Piti Bomb Holes Marine Preserve

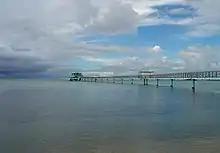
The Fish Eye Marine Park boardwalk to the underwater observatory in the largest "bomb hole"

Unlike Guam's other marine preserves, no fishing of any kind is permitted by default between the Piti shore and outer reef margin. Trolling outward of the reef line is allowed. A 2007 researcher observed many fishermen "fishing the line" in the hopes of catching larger fish coming out of the MPA. The Guam Department of Agriculture periodically declares fishing within the preserve for specified species by specified methods. The 2007 study found that the Piti preserve, compared to the Tumon Bay and Achang Reef Flat Marine Preserves, was the only to create spillover for adjacent fishing areas in all of its studied species, perhaps because it was the only studied area with a continuous reef line. The study found that the Piti Bomb Holes Marine Preserve spillover into the unrestricted fishing area of neighboring Asan Bay for convict surgeonfish, honeycomb grouper, yellowstripe goatfish, orangespine unicornfish, and little spinefoot was +14.1%, +7.5%, +30.8%, +25.4%, and +23.7%, respectively.